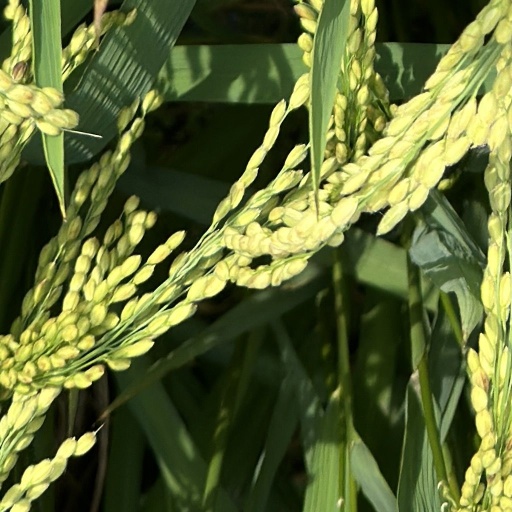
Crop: rice